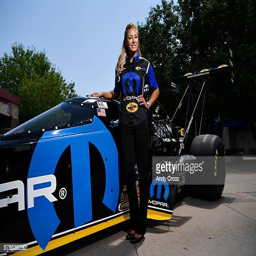
person unveils brand sponsored race car during a press conference at restaurant